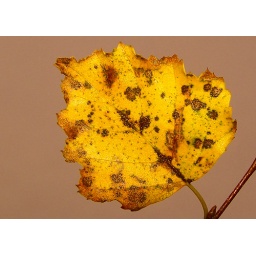
On a silver birch tree in How Tun Woods this morning.